Brentford Ait

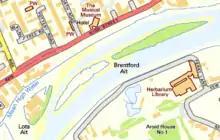
Map of Brentford and Lot's Aits

The ait was also known as Makenshaw, Mattenshaw or Twigg Ait. For reasons likely connected with ownership the ancient parish of Kew in Surrey included Brentford Ait in its history; the London Borough of Hounslow governs neighbouring Lot's Ait separated only by thick, shifting mud at low tide from Brentford whereas channels beside the dual ait are dredged.